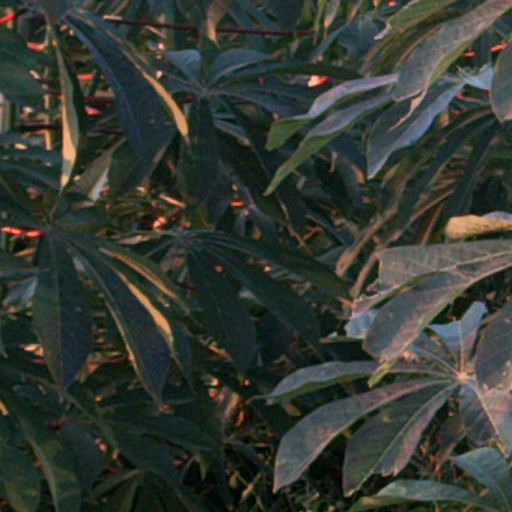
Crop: cassava